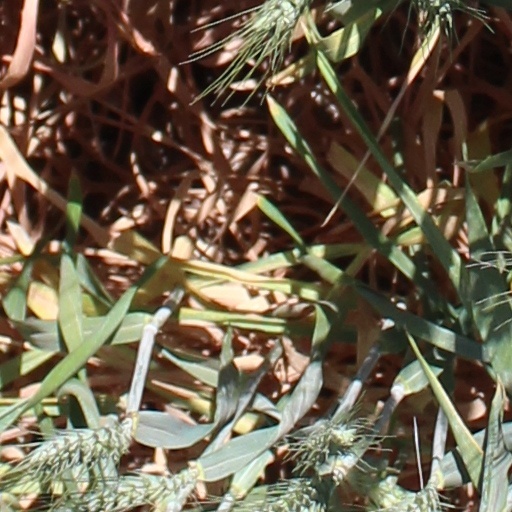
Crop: wheat